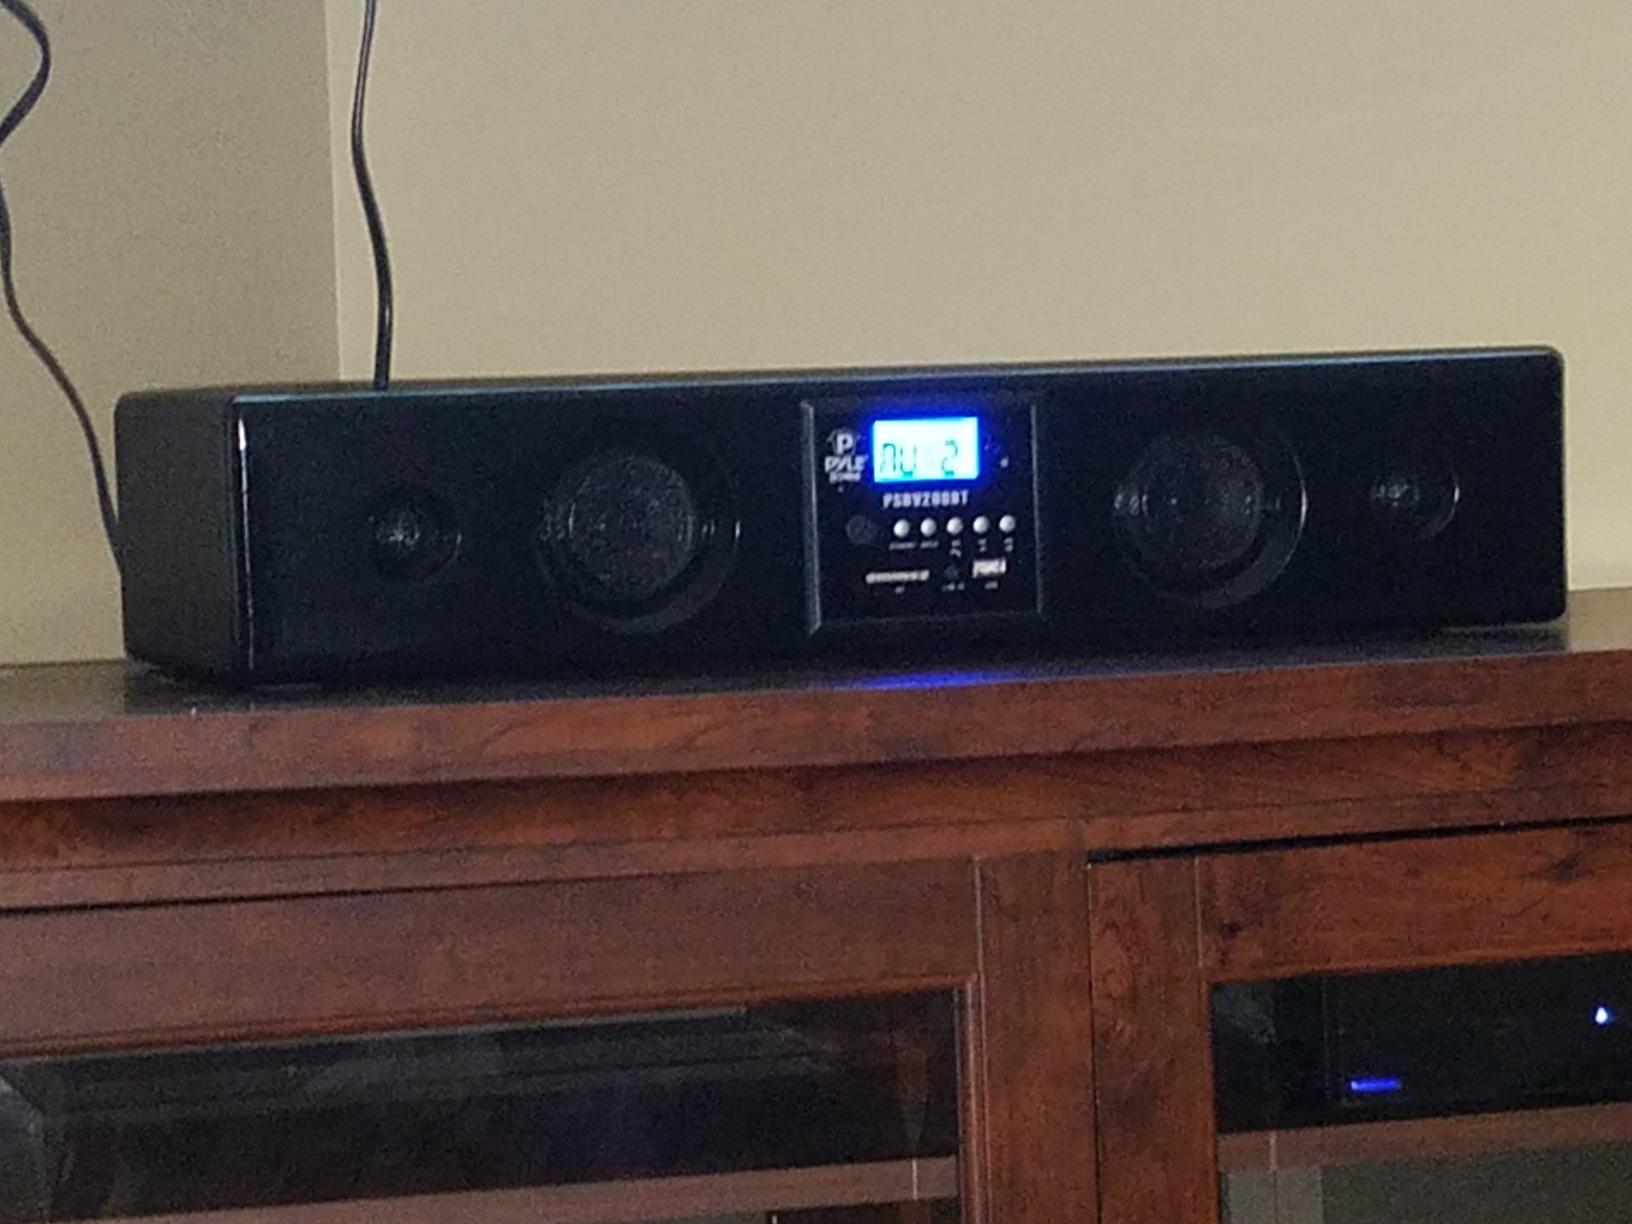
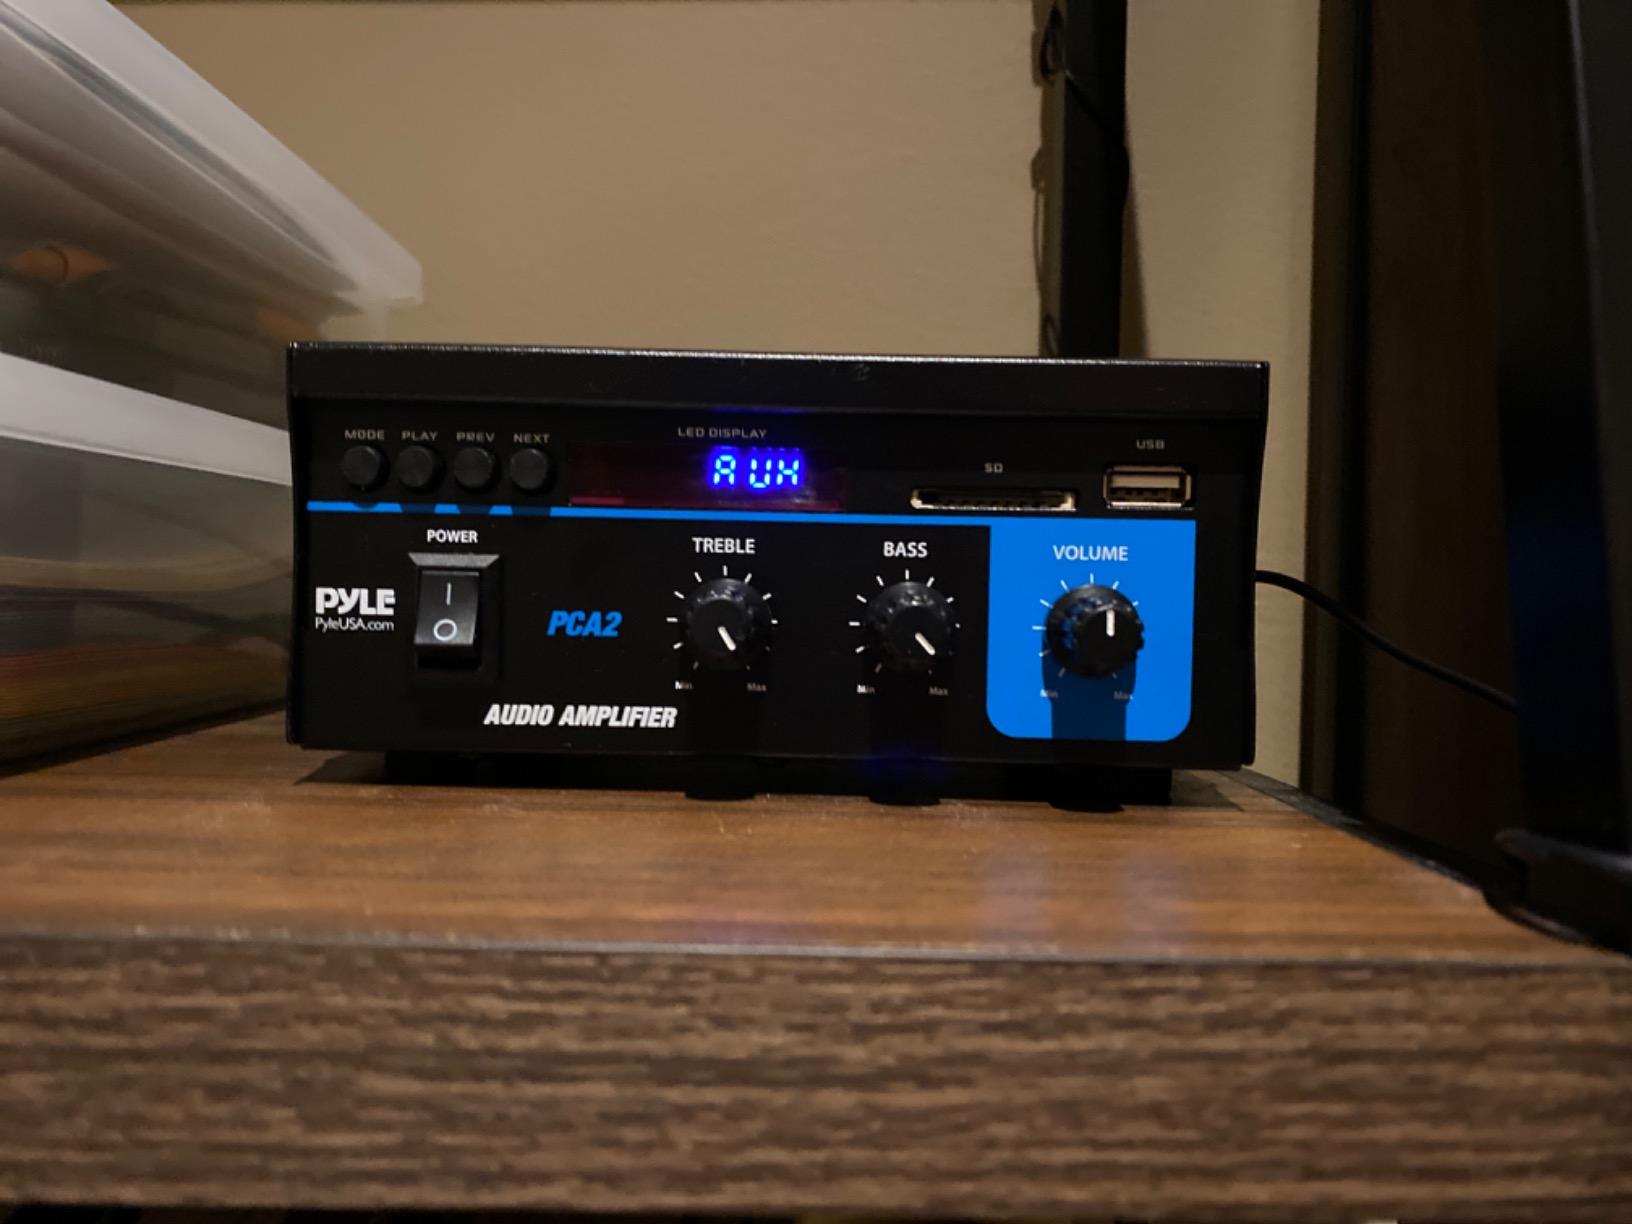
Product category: speaker
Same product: no